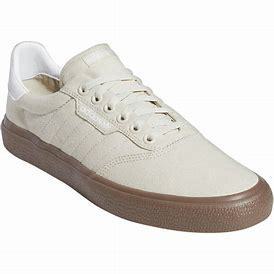
Brand: Adidas
Model: 3MC